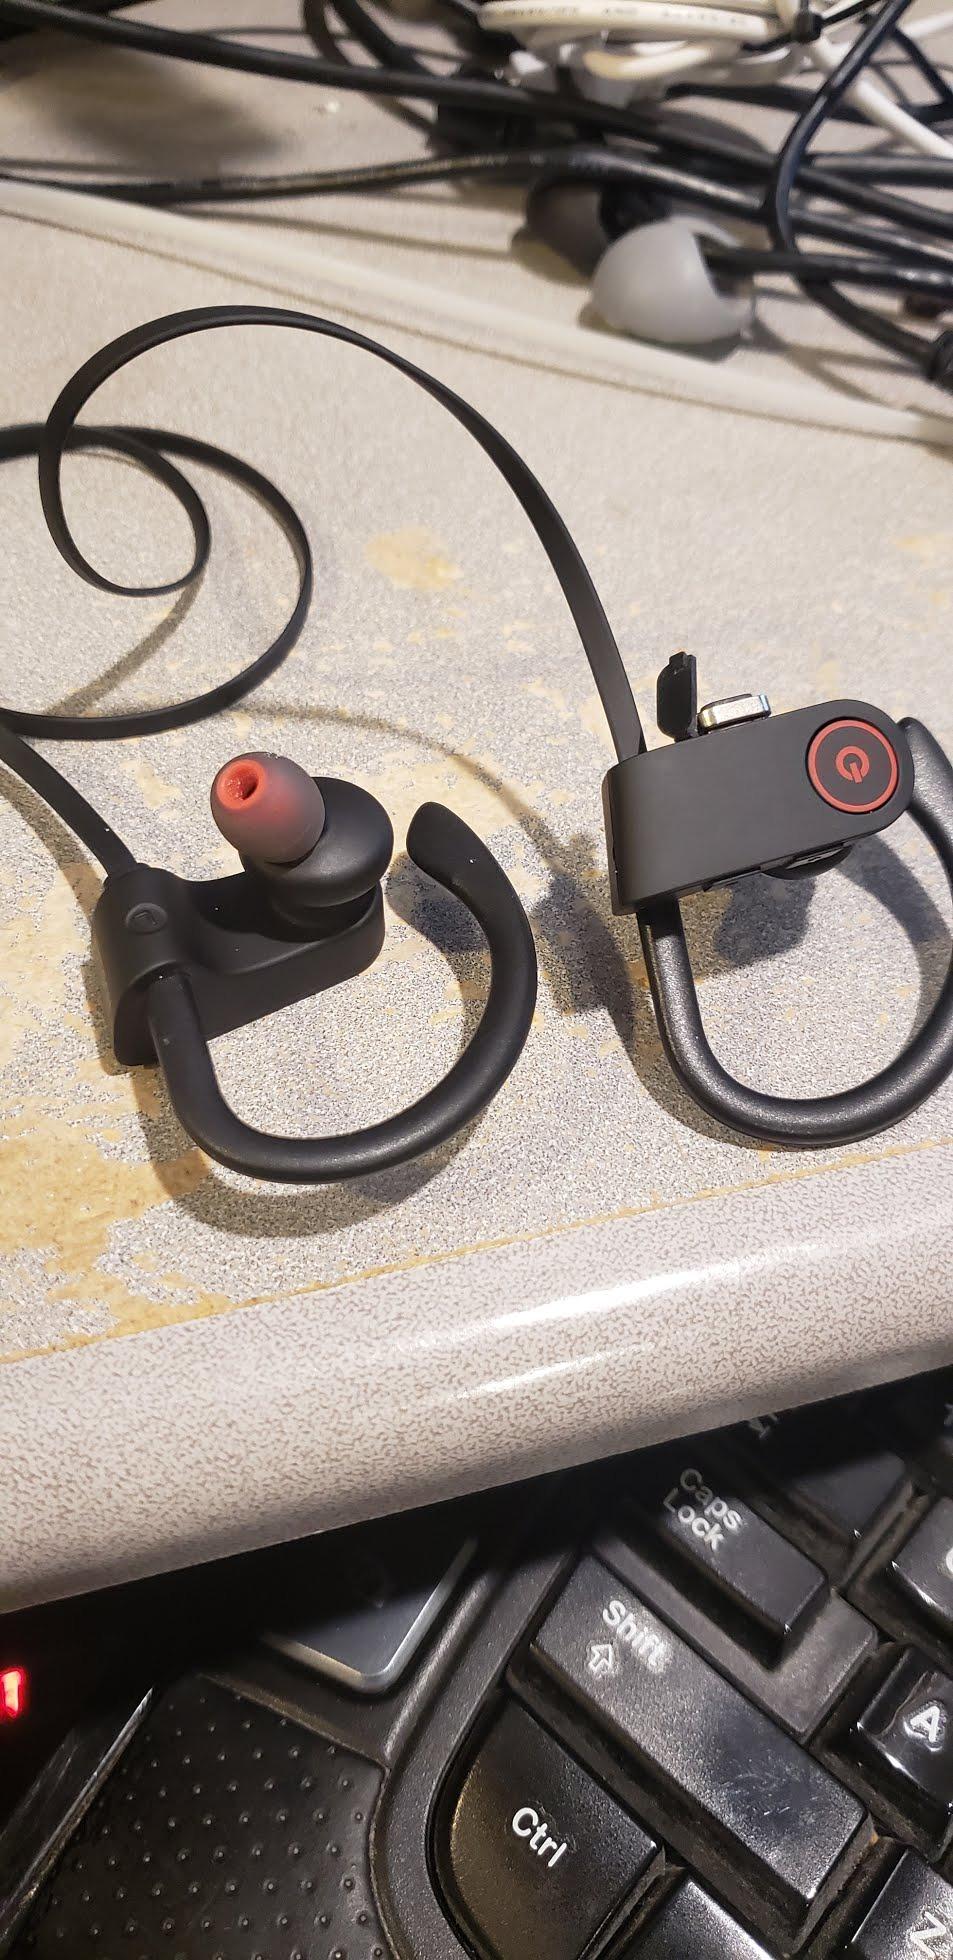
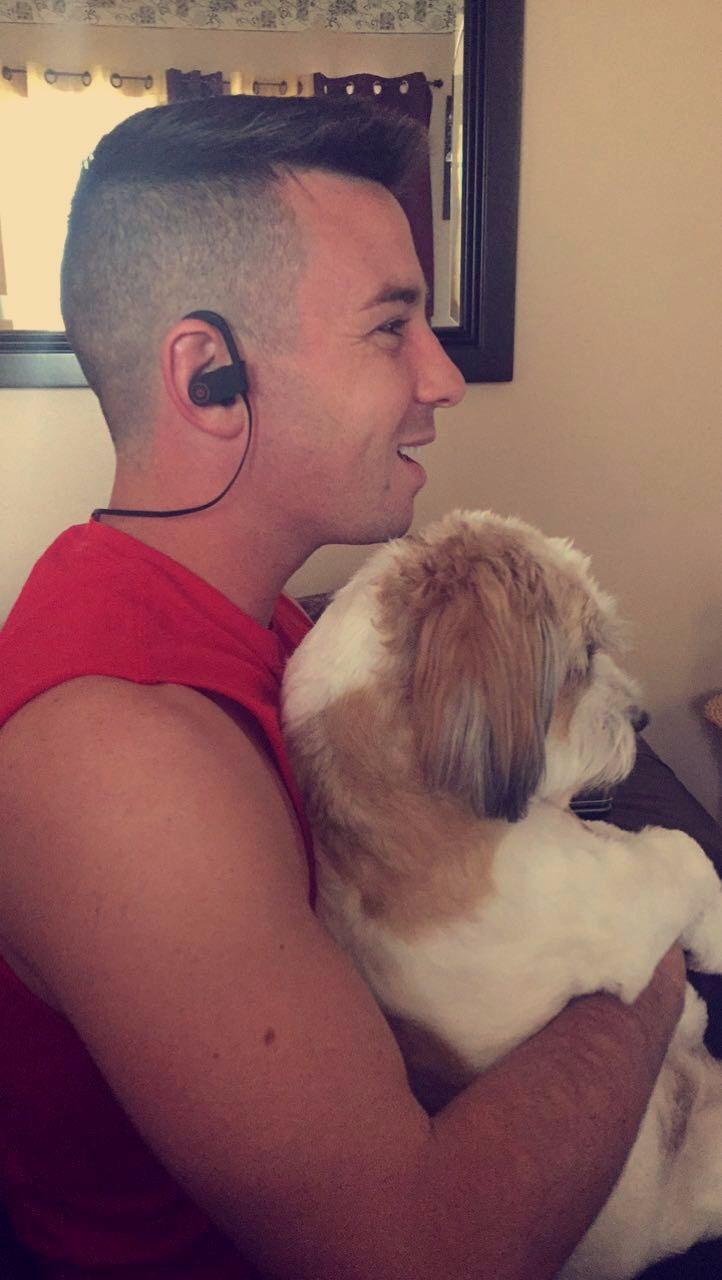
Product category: headphones
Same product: yes